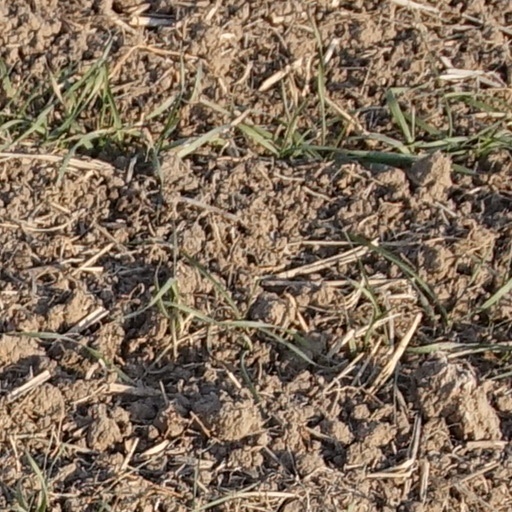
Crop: wheat